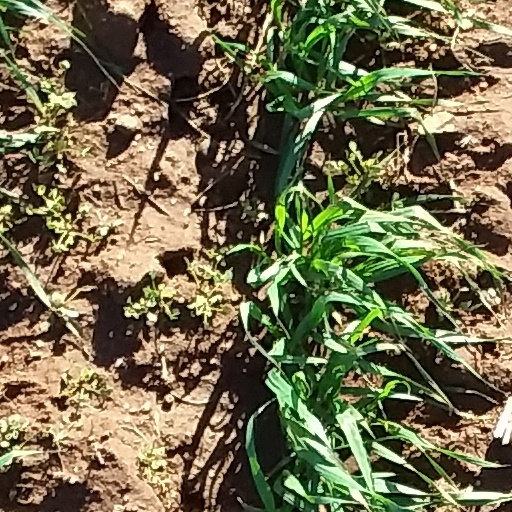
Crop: wheat